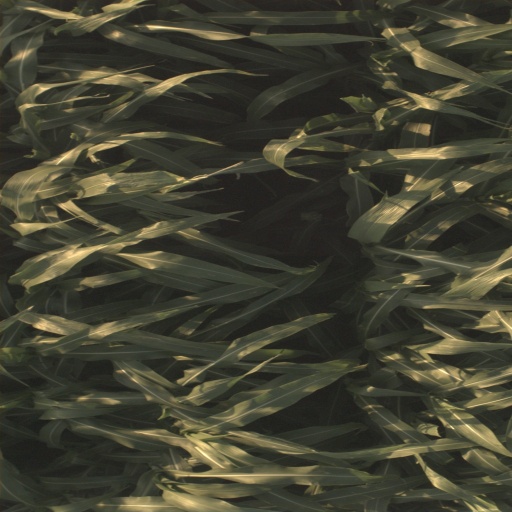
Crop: sorghum